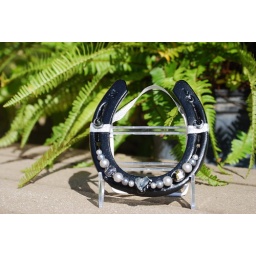
Black horseshoe with uniquely handcrafted Italian heart bead in center. Other beads are glass and pearls in silver and clear.